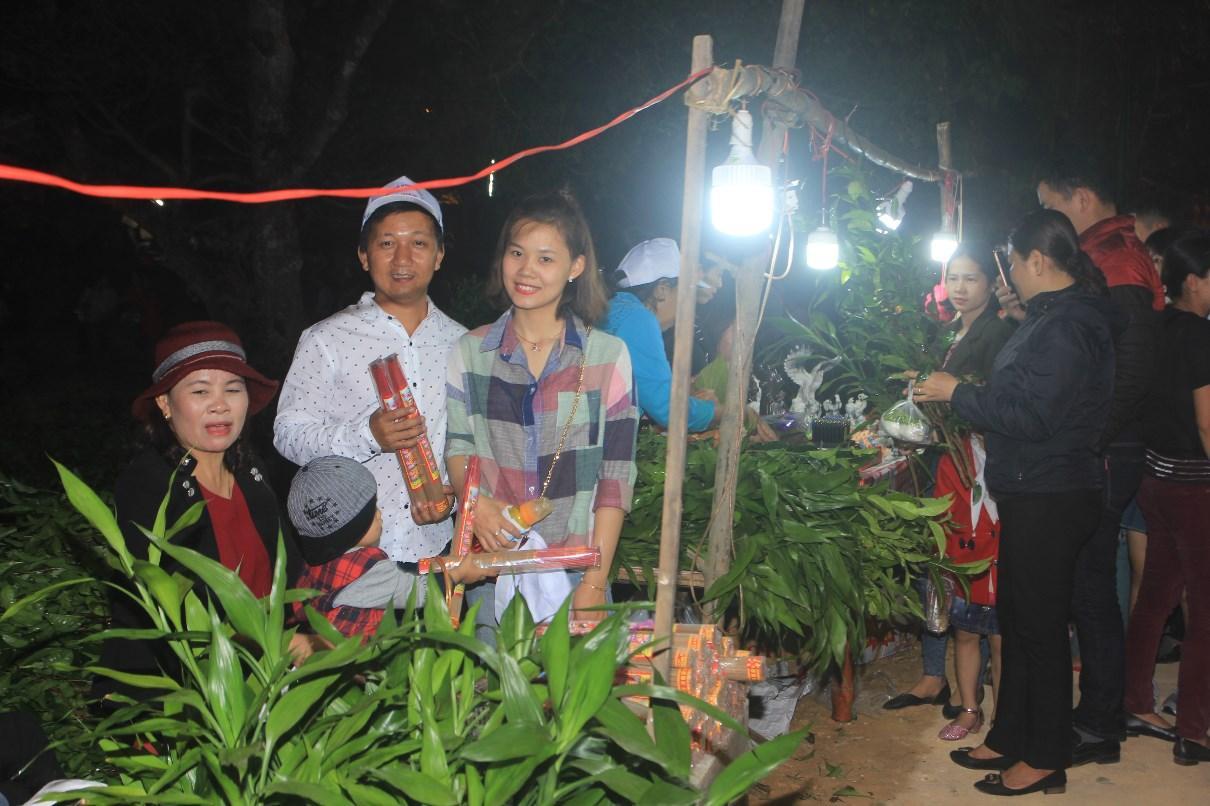
người đang ông mặc áo trắng đang đến mua nhang